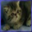
Label: cat